Hubert von Goisern

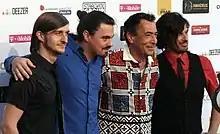
Hubert von Goisern and his band at the 2012 Amadeus Austrian Music Awards

Von Goisern has won multiple Amadeus Austrian Music Awards by IFPI Austria, and RUTH, the German World Music Prize. In 2004, he was granted an honorary citizenship by his hometown Bad Goisern.